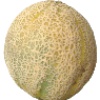
Label: Cantaloupe 2